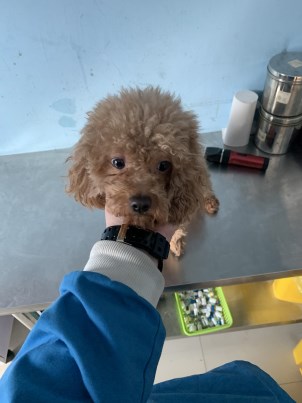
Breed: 7449-n000128-teddy